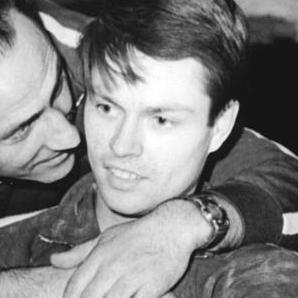
Age: 21